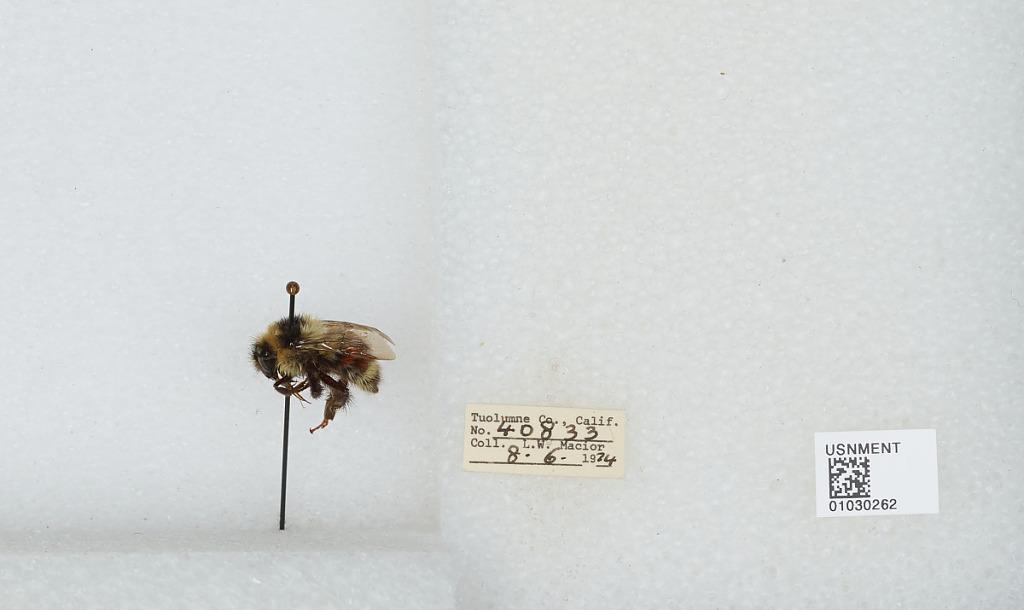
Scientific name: Bombus (Cullumanobombus) rufocinctus Cresson
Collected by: L. Macior
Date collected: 1974-8-6
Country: United States
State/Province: California
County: Tuolumne
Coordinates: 38.02, -119.93